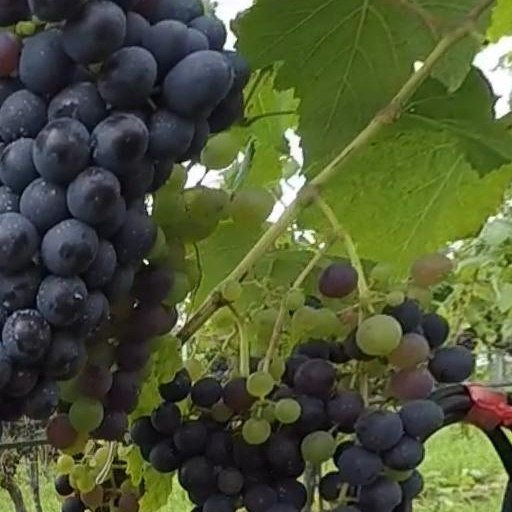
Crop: grape